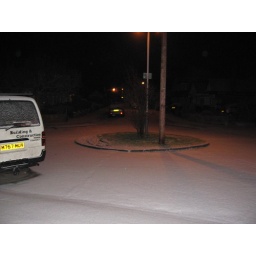
road by our house